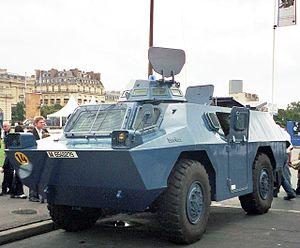
Journées Nation Défense, Esplanade des Invalides, Paris, France, 24-25 septembre 2005